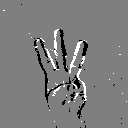
ASL letter: w